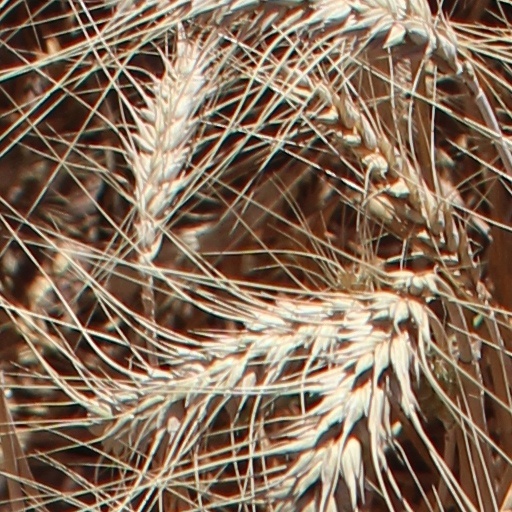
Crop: wheat